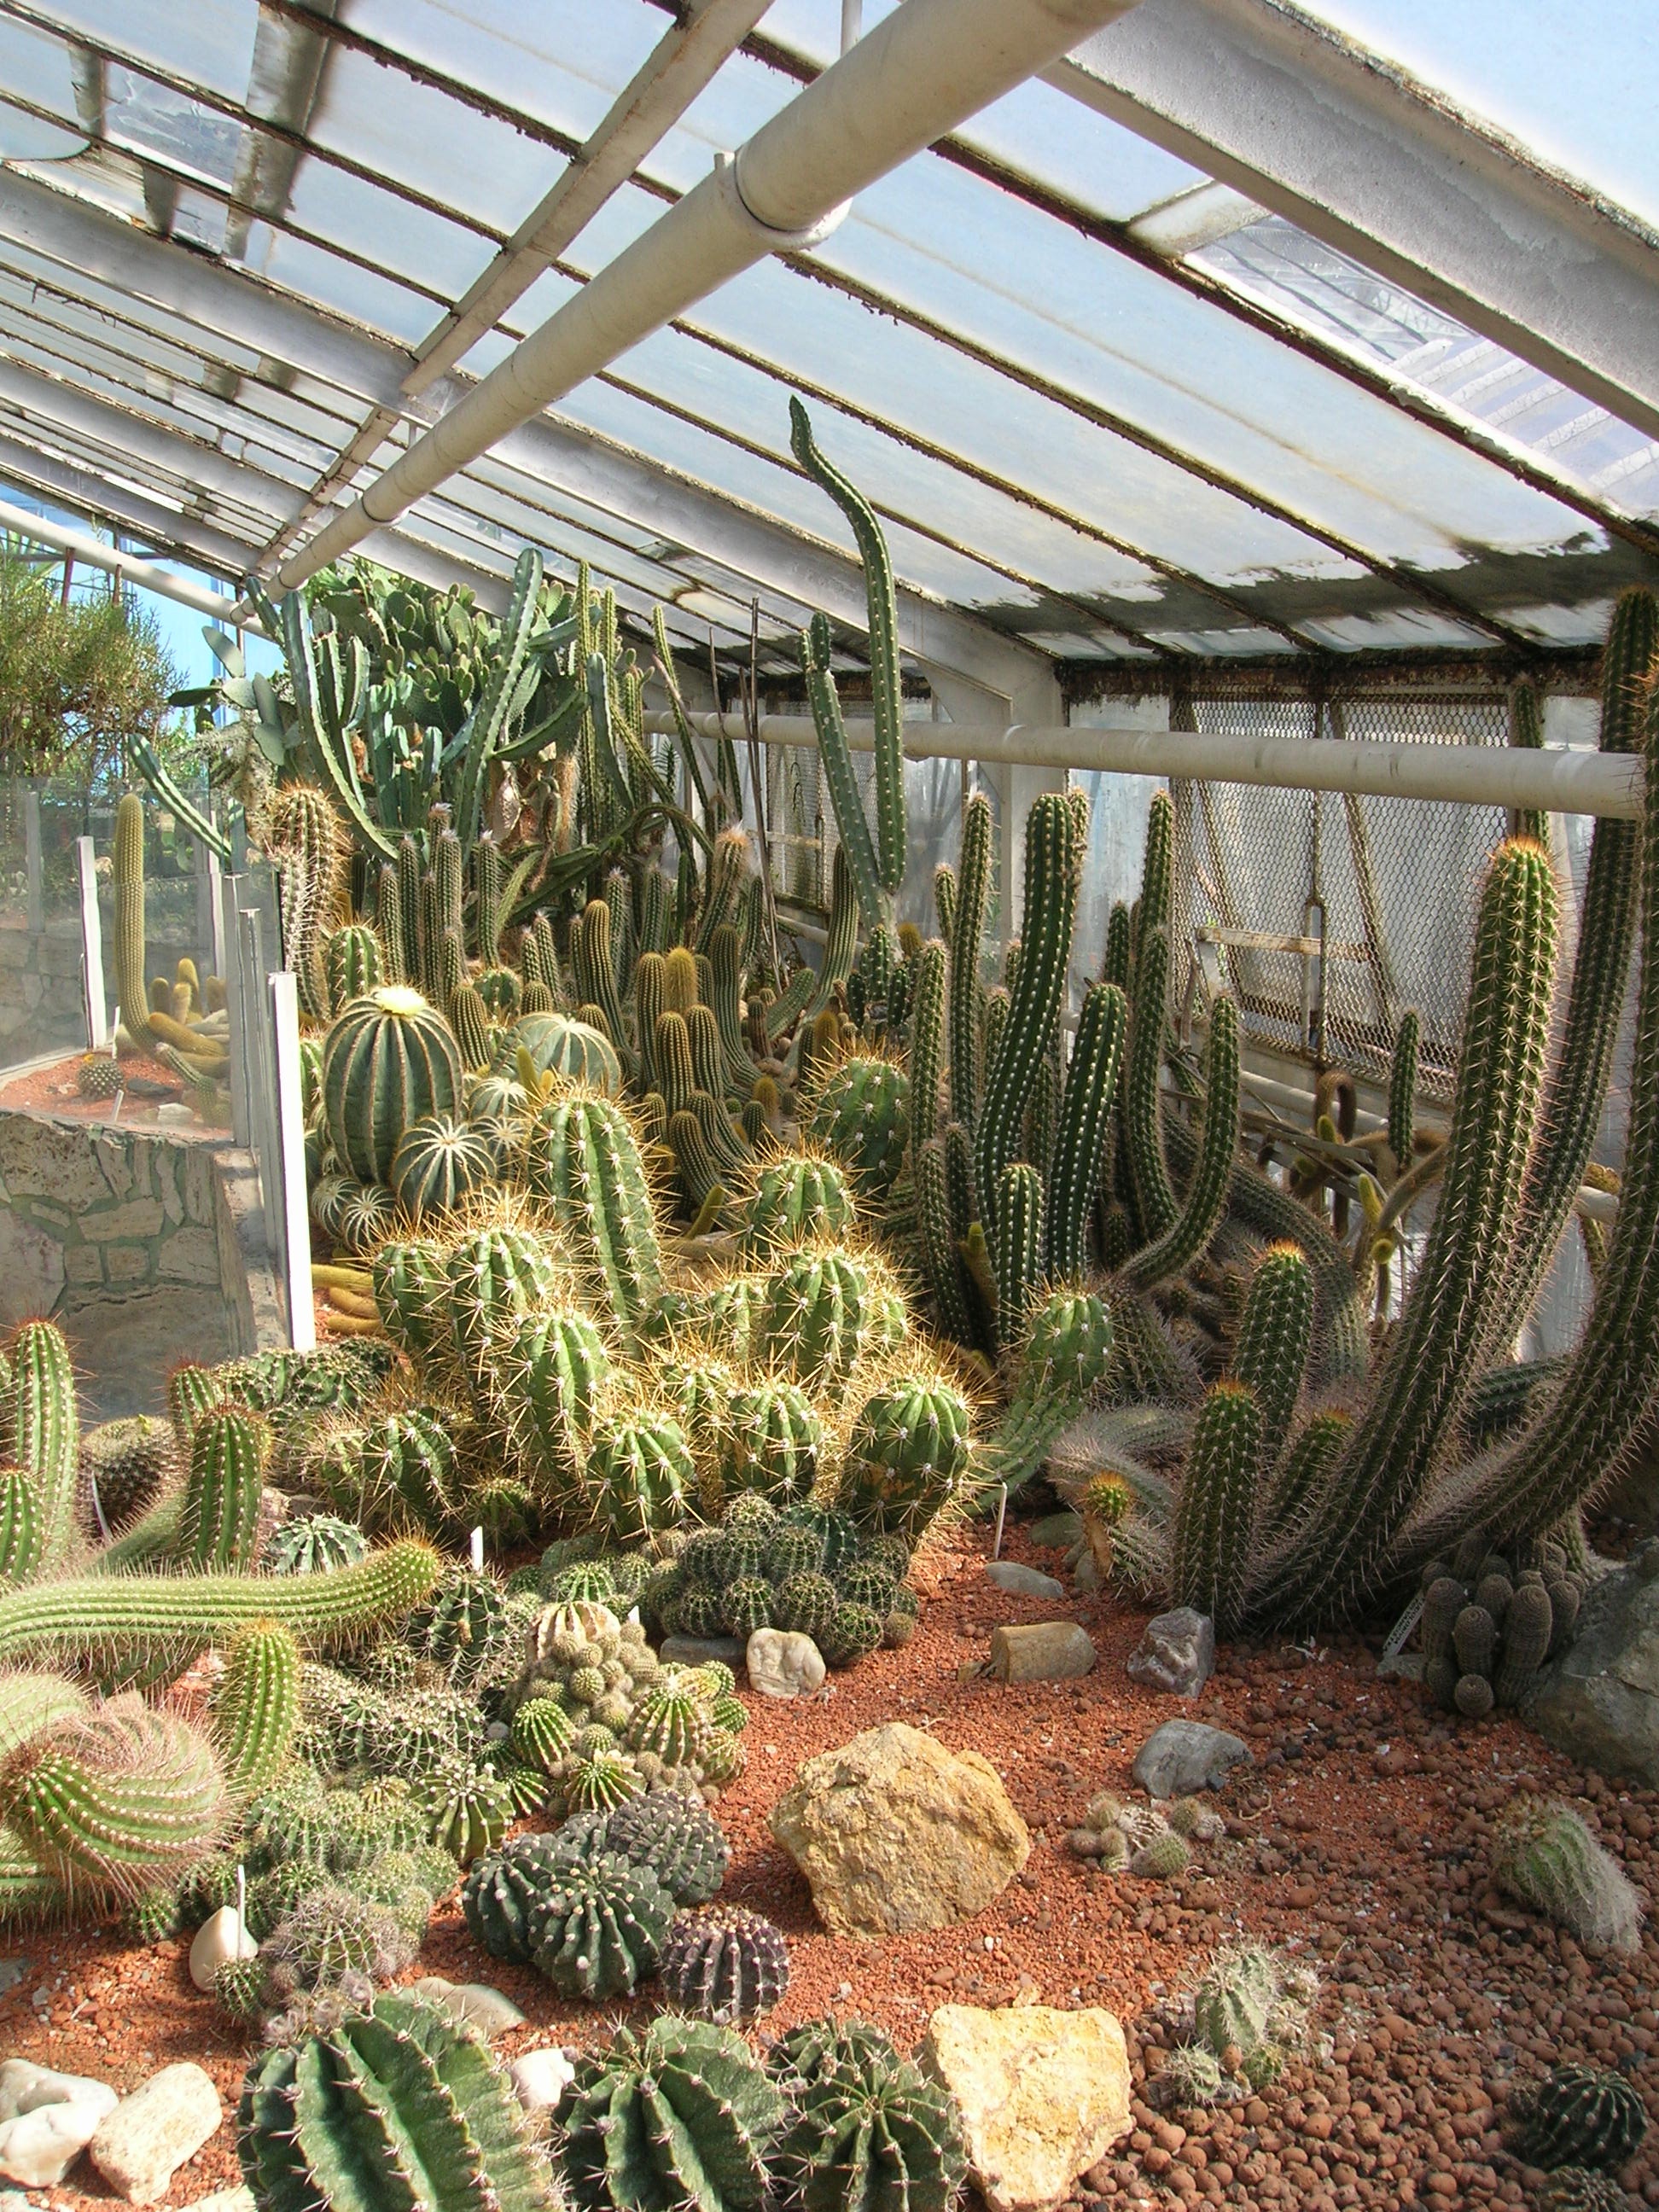
cactus, plant, desert, botany, garden, cacti, heat, greenhouse, spines, flowering plant, land plant, outdoor structure